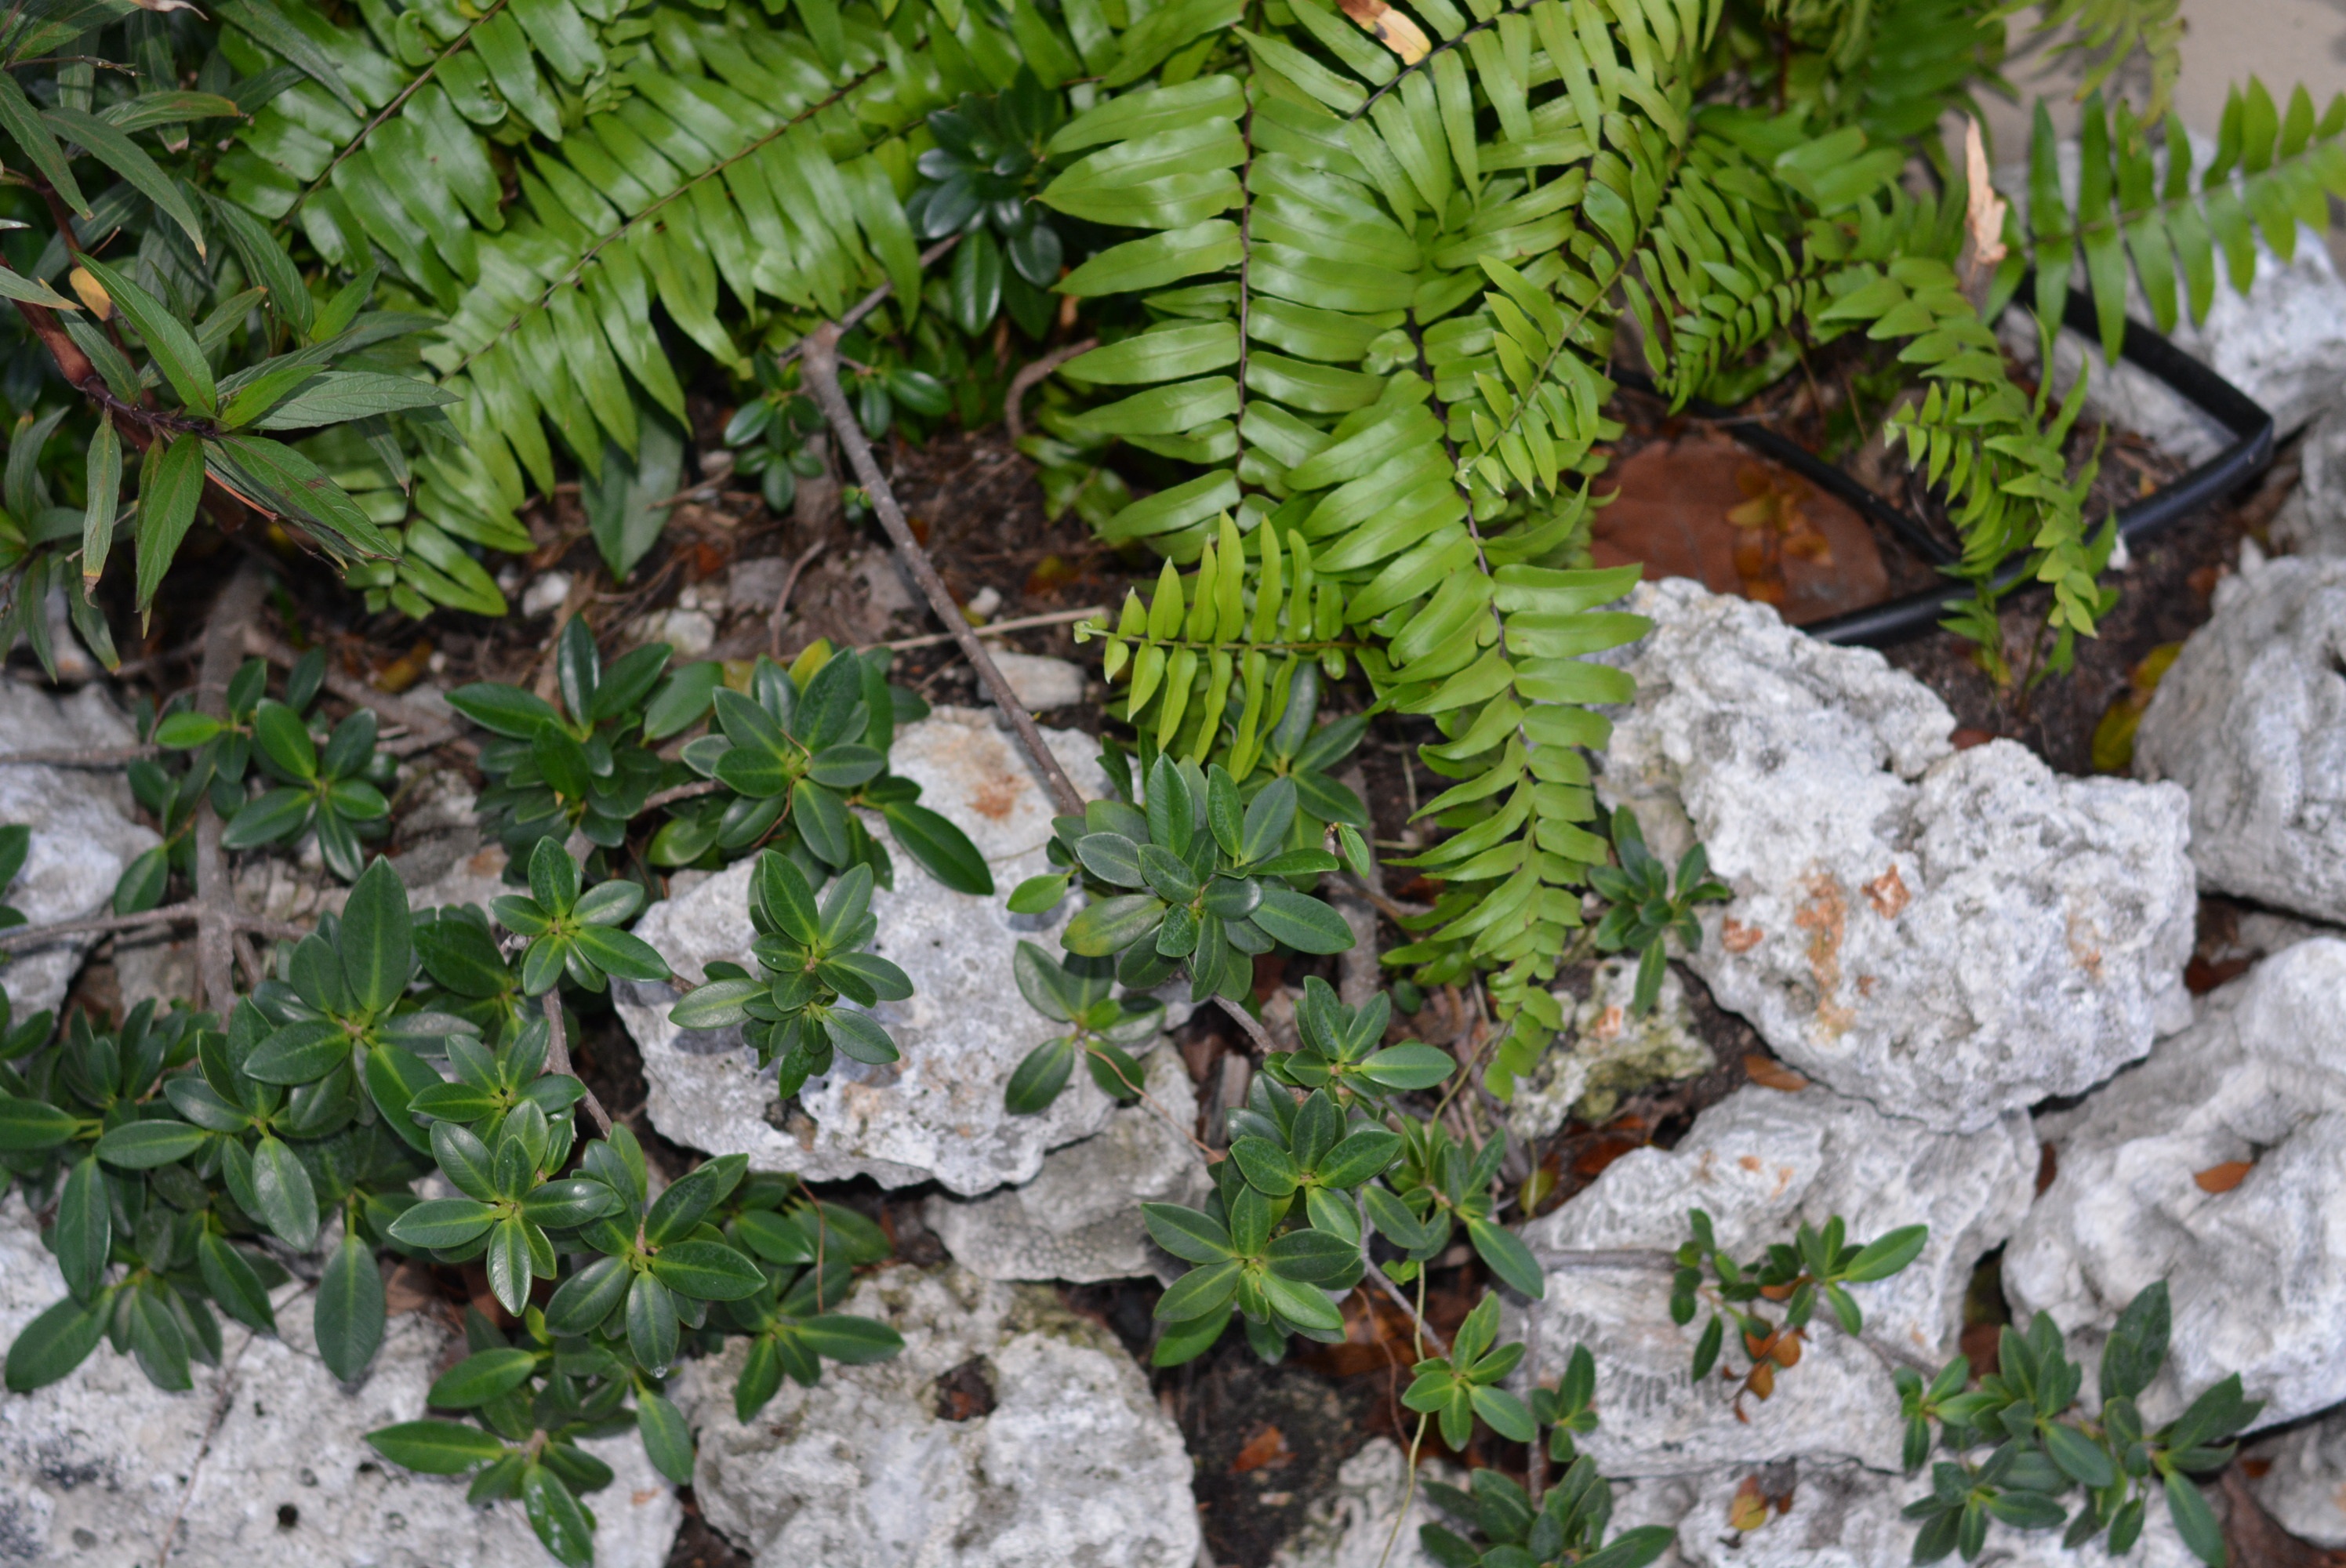
nature, rock, branch, plant, leaf, flower, stone, environment, foliage, green, natural, botany, garden, fir, flora, plants, shrub, flowering plant, land plant